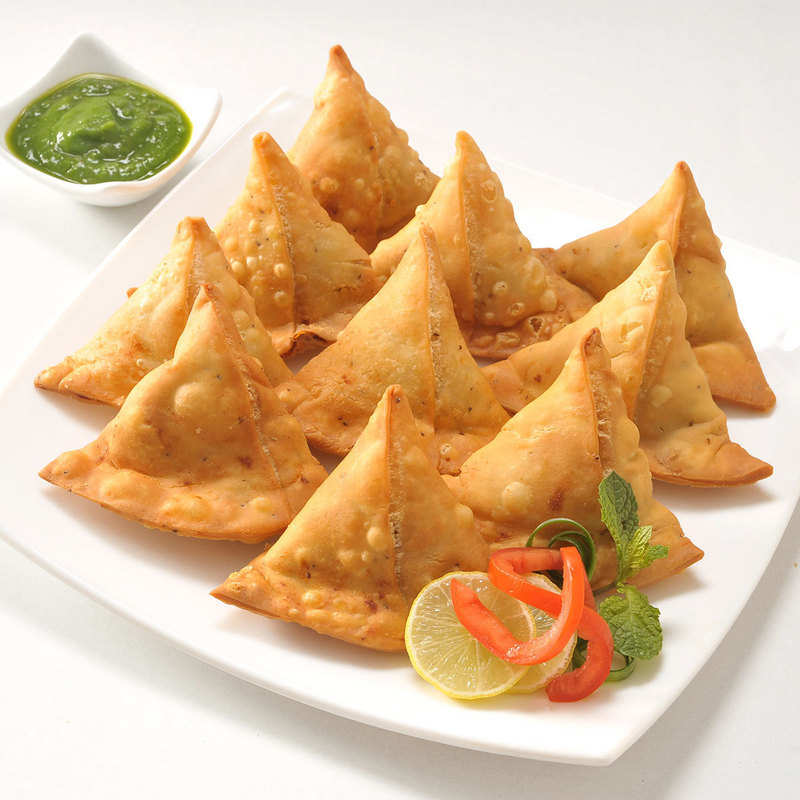
Dish: samosa